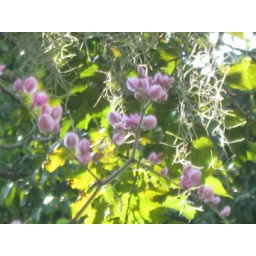
pretty flowers that grow by our house